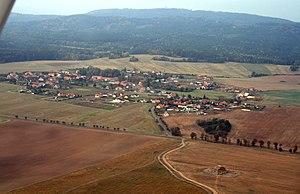
Buková u Příbramě est une commune du district de Příbram, dans la région de Bohême-Centrale, en République tchèque. Sa population s'élevait à 389 habitants en 2020.